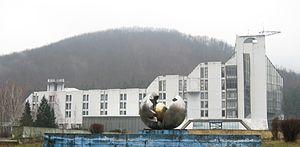
Kuršumlijska Banja est une ville de Serbie située dans la municipalité de Kuršumlija, district de Toplica. En 2002, elle comptait 103 habitants.